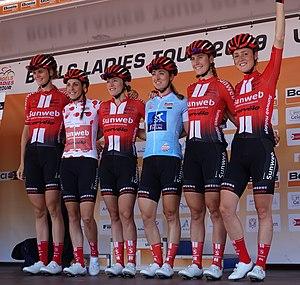
La saison 2019 de l'équipe cycliste féminine Sunweb est la neuvième de la formation. L'effectif est quasiment stable avec l'arrivée de la jeune sprinteuse norvégienne Susanne Andersen, ainsi que de la polyvalente Janneke Ensing et Georgi Pfeiffer. Au niveau des départs, la spécialiste du contre-la-montre néerlandaise Ellen van Dijk quitte l'équipe. C'est également le cas de la grimpeuse américaine Ruth Winder.